Simon Köpf

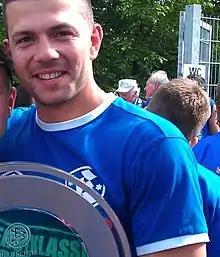

Simon Köpf (born March 25, 1987) is a retired German footballer who played as a central defender and current manager of TSV Essingen.